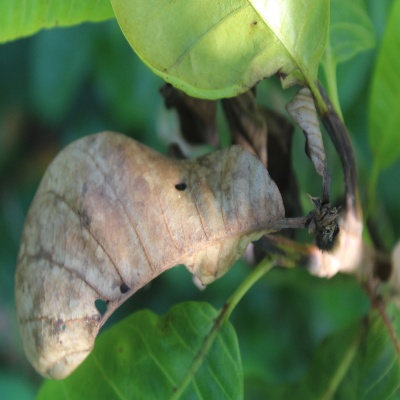
Crop: Cashew
Condition: anthracnose